J. J. Anderson

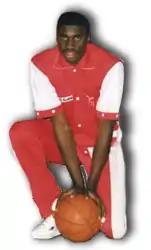
Anderson with Nuova Pallacanestro Firenze in 1985

Mitchell Keith "J. J." Anderson (born September 25, 1960) is a retired American professional basketball player in the National Basketball Association (NBA). His position was power forward. He stood at 6'8" and weighed 205 lbs. He lives in Bristol, Wisconsin.